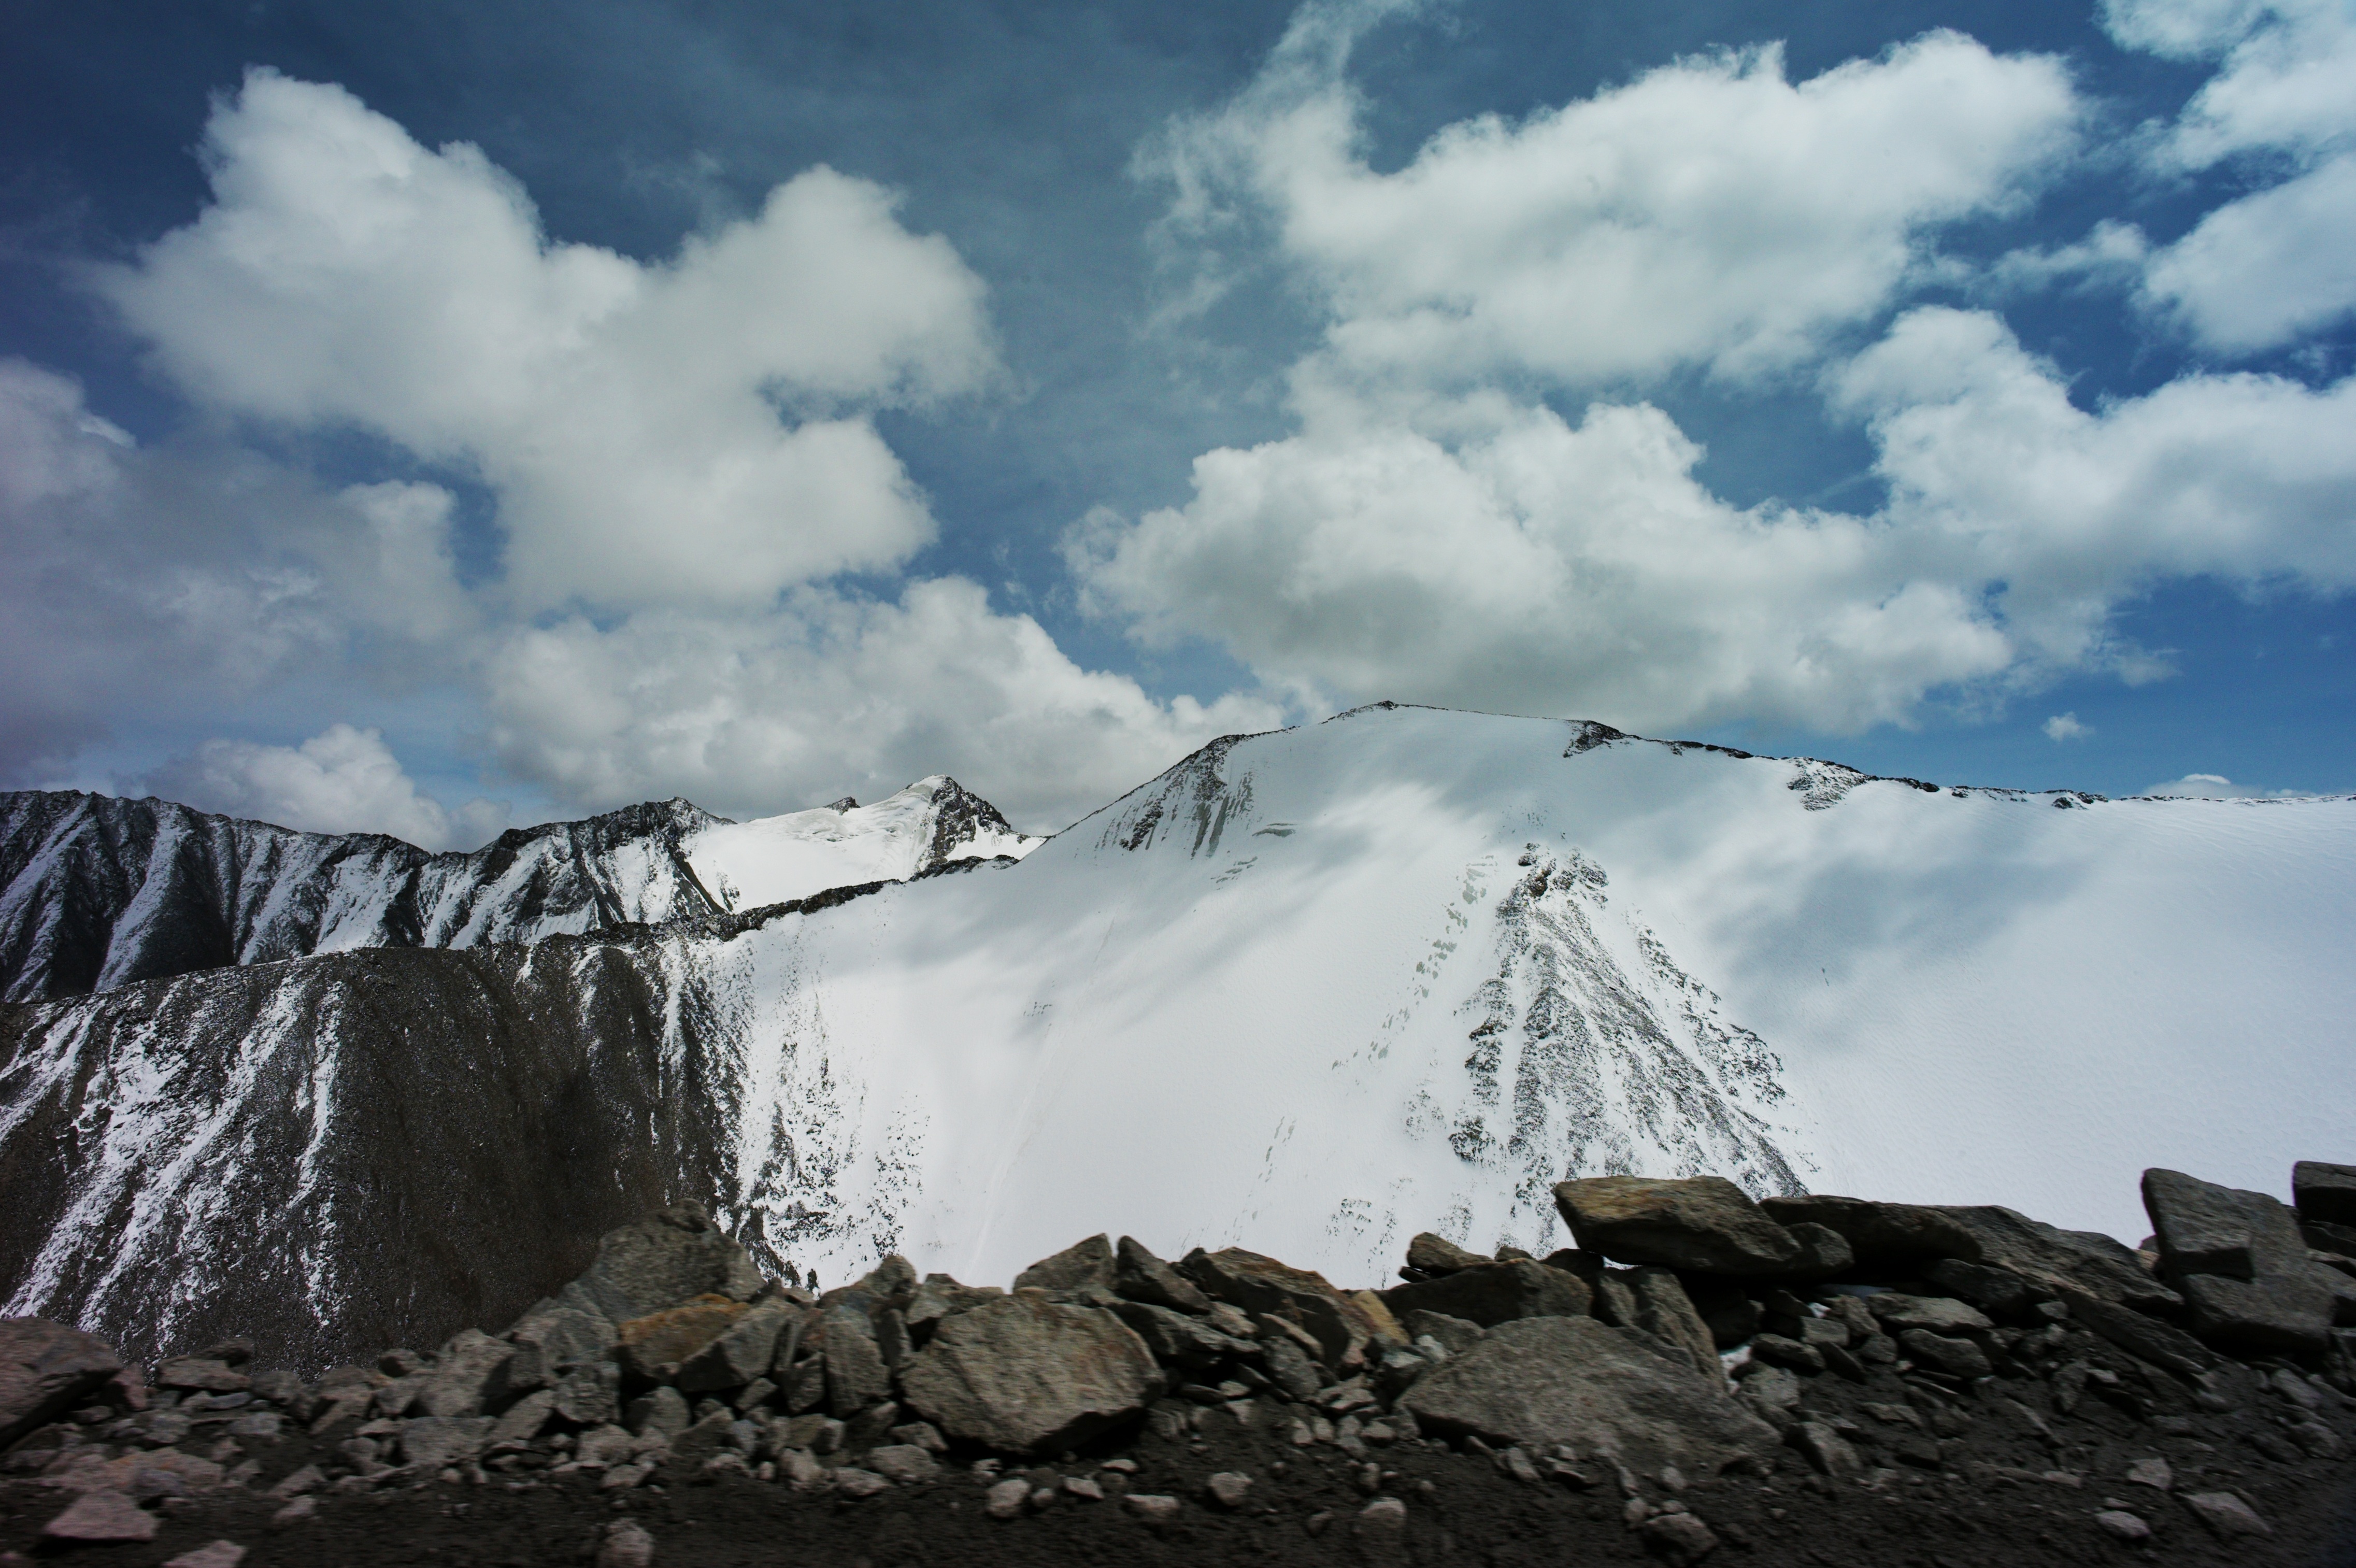
landscape, rock, wilderness, mountain, snow, cold, cloud, sky, mountain range, ridge, summit, snow mountain, geology, alps, plateau, landform, mountain pass, tianshan, geographical feature, mountainous landforms, geological phenomenon